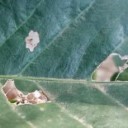
Label: Miner